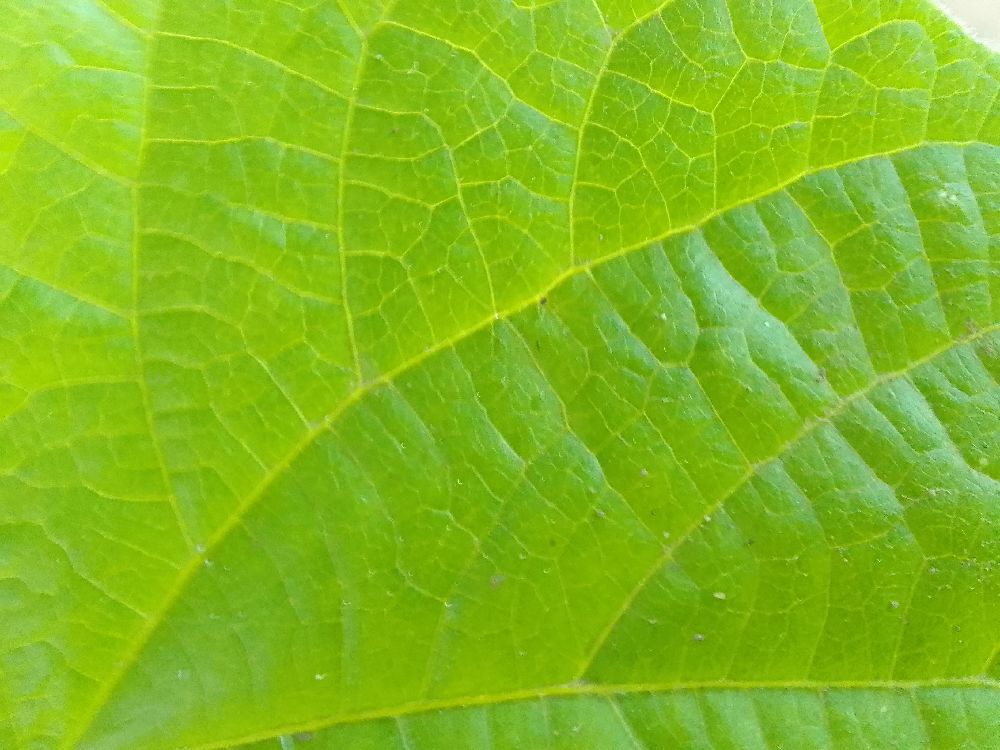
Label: healthy